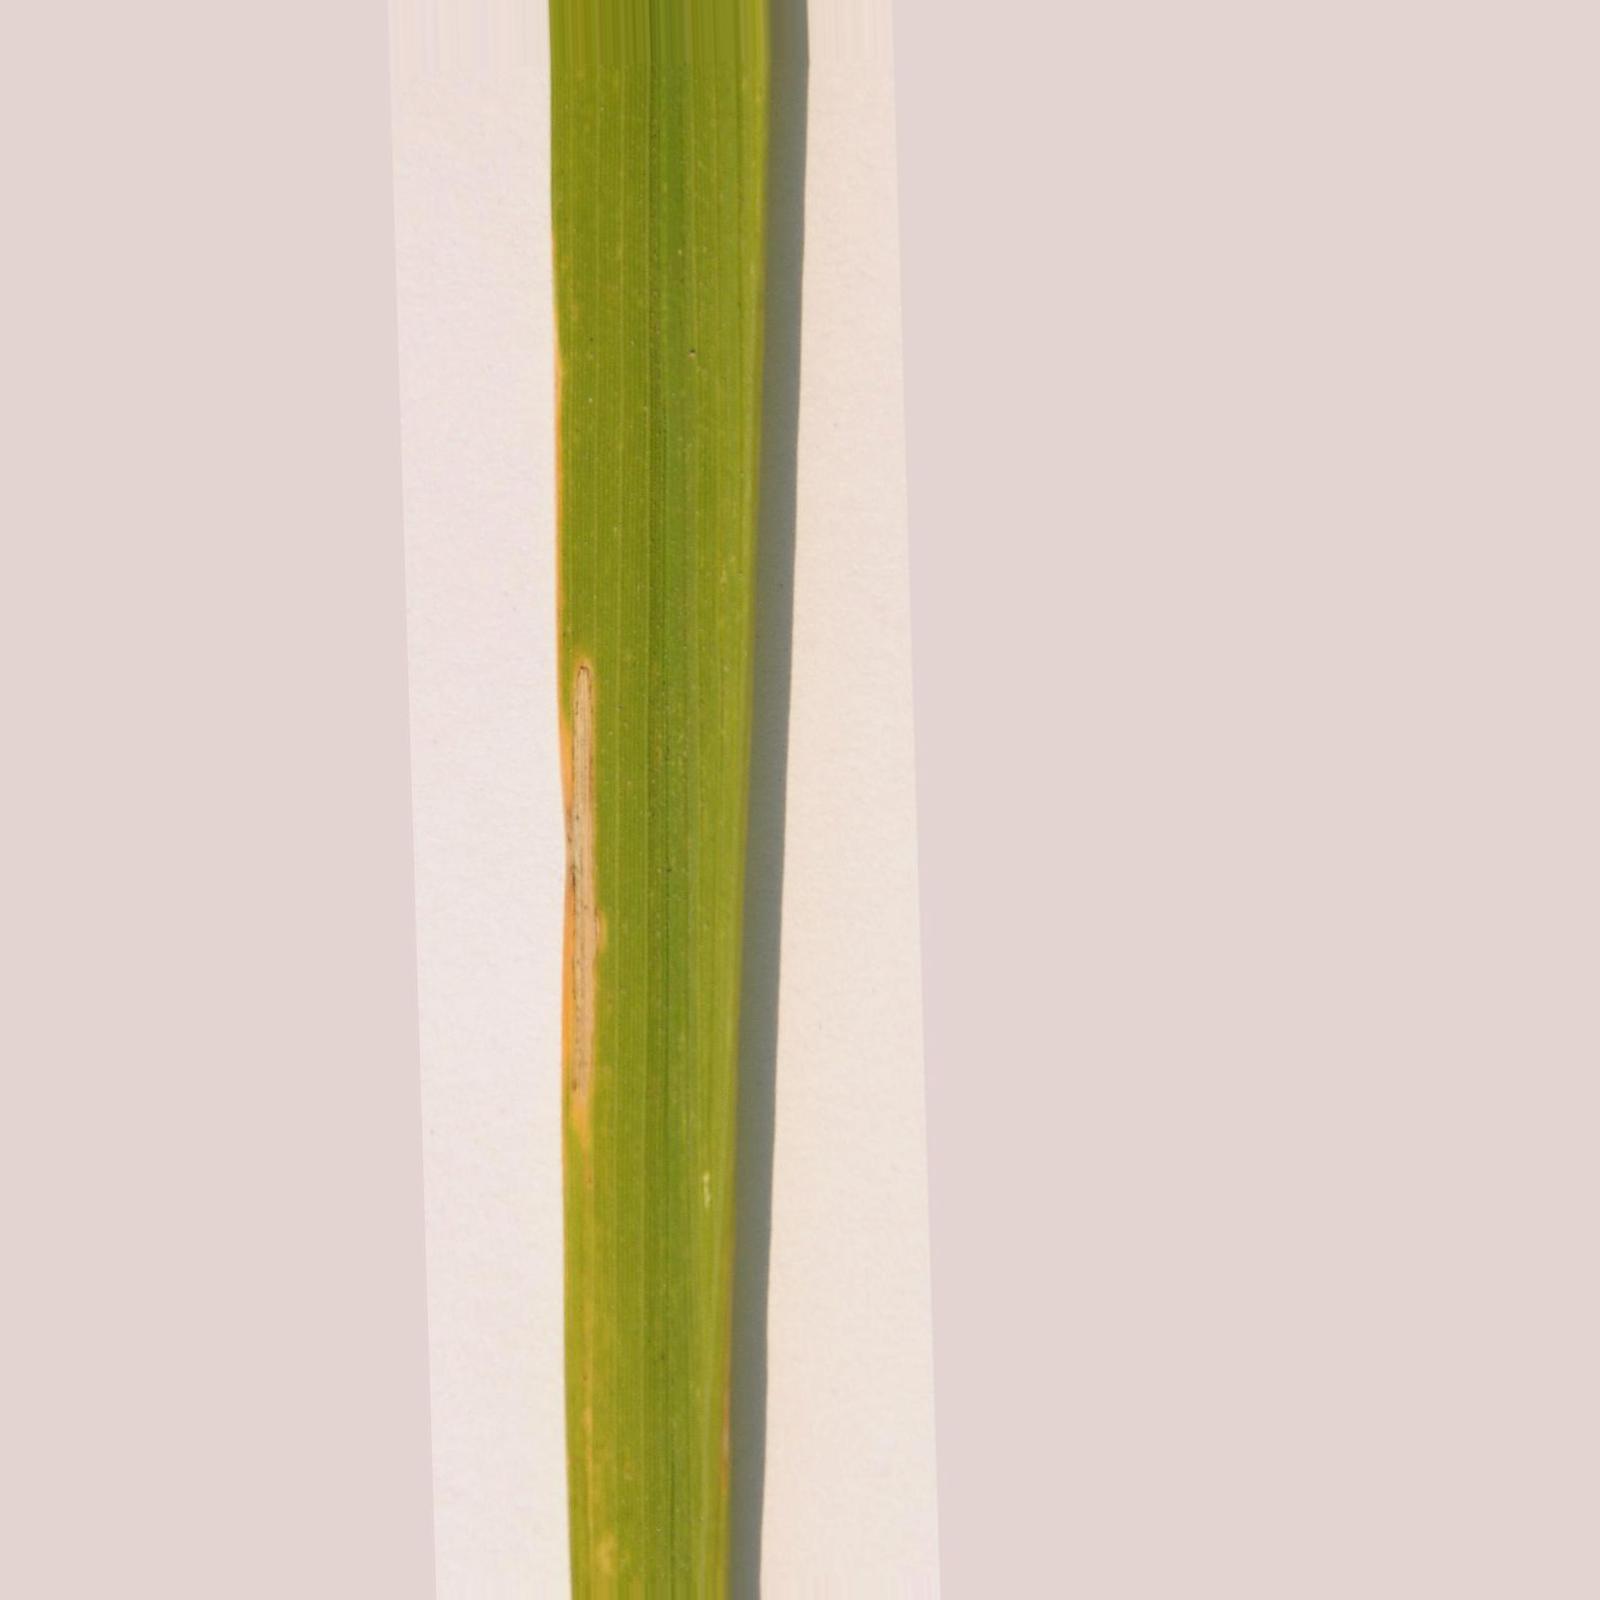
Nhãn: Bệnh Bạc lá (Bacterial leaf blight)